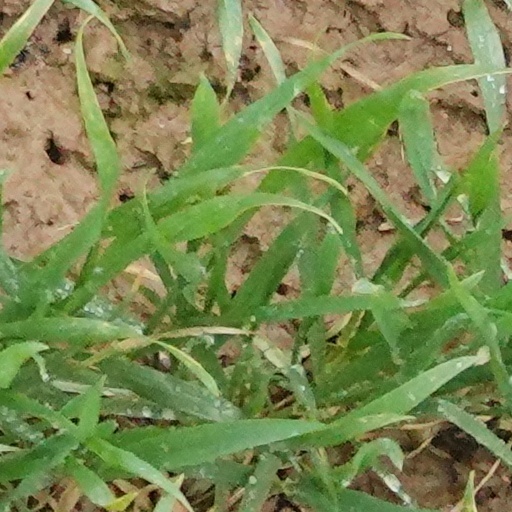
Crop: wheat